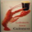
Label: lobster